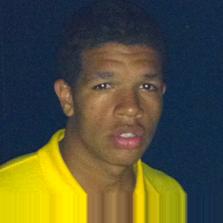
Age: 17